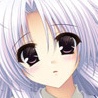
Portrait style: Anime Portrait